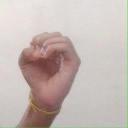
अक्षर: ऊ